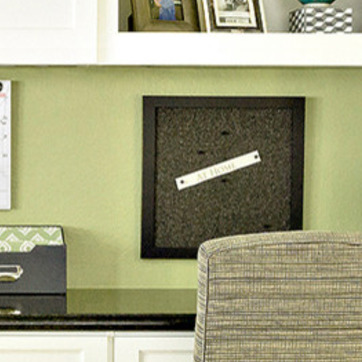
Material: paper